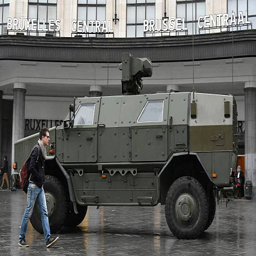
a man walks by a military vehicle parked in front of the station .